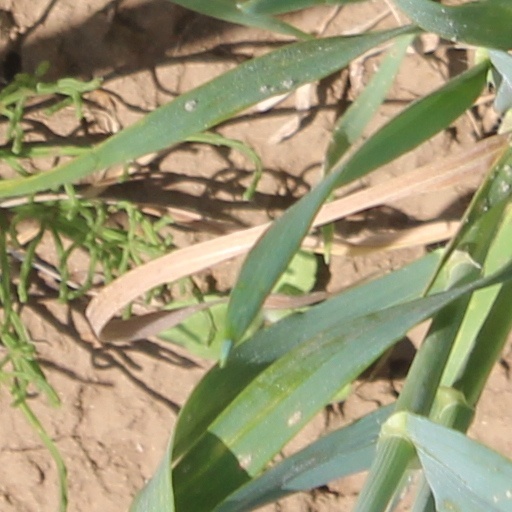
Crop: wheat